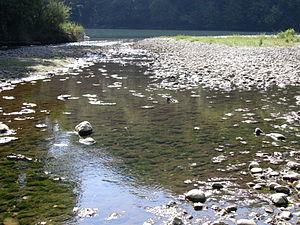
L'embouchure de l'Allondon, sur le Rhône
L'Allondon est une rivière franco-suisse et un affluent droit du Rhône.
Liste des fleuves, rivières et autres cours d'eau qui parcourent en partie ou en totalité le département de l'Ain. La liste présente les cours d'eau, généralement de plus de 10 km de longueur sauf exceptions, par ordre alphabétique, par fleuves et bassin versant, par station hydrologique, puis par organisme gestionnaire ou organisme de bassin.